18th-century glassmaking in the United States

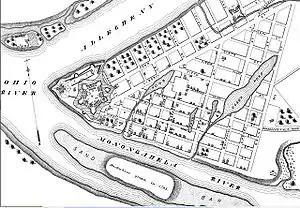
Pittsburgh 1795

In 1738 Caspar Wistar, a German immigrant and manufacturer of brass buttons in Philadelphia, began plans for a glass works by purchasing land in Salem County, New Jersey. Production started in 1739. Wistar, who was originally from the Palatine region of what is now Germany, hired German glassworkers to make bottles, tableware, and window glass. The cylinder method was used for making the window glass, and bottles were made of a clear green glass. His original partners in the glassmaking project were four glassblowers from German portions of Europe.